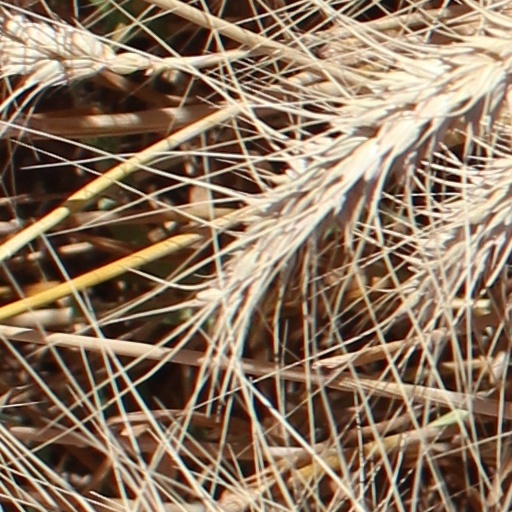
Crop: wheat